Sky position (RA, Dec in degrees): 123.211, 6.76
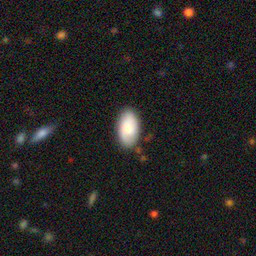
Galaxy morphology: In-between Round Smooth Galaxies